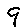
Label: 9